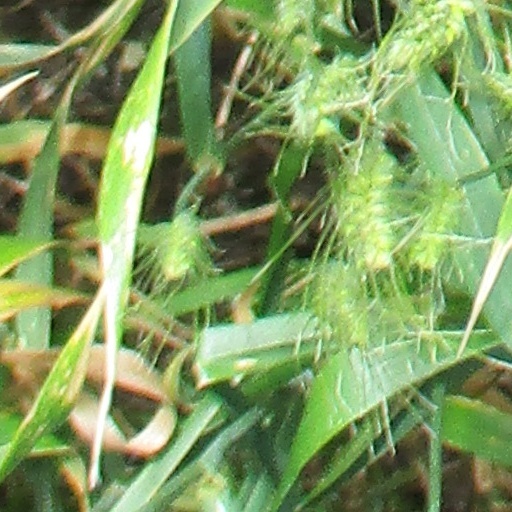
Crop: wheat